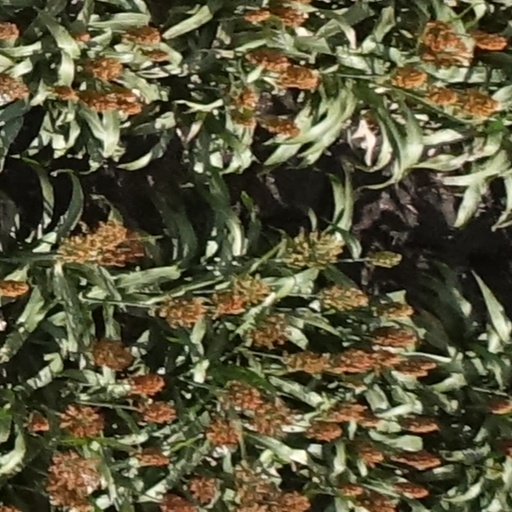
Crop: sorghum